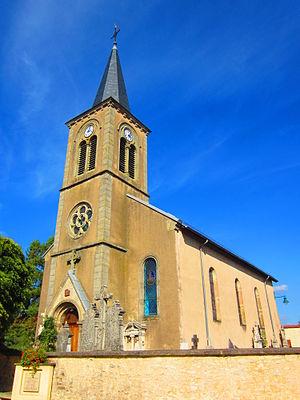
Eglise Eblange
Éblange est une commune française située dans le département de la Moselle et le bassin de vie de la Moselle-Est, en région Grand Est.